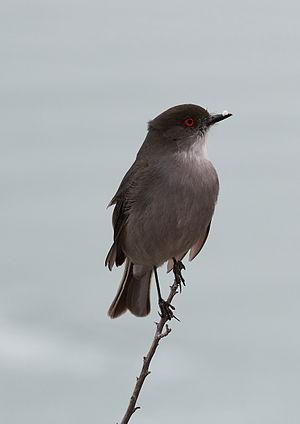
Xolmis est un genre de passereaux sud-américains de la famille des tyrannidés.